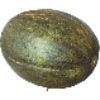
Label: Melon Piel de Sapo 1